Bill Lee (left-handed pitcher)

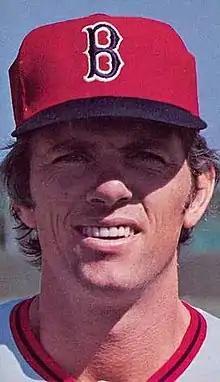
Lee in 1976

William Francis Lee III (born December 28, 1946), nicknamed "Spaceman", is an American former professional baseball left-handed pitcher who played in Major League Baseball (MLB) for the Boston Red Sox (1969–1978) and Montreal Expos (1979–1982). On November 7, 2008, Lee was inducted into the Red Sox Hall of Fame as the team's record-holder for most games pitched by a left-hander (321) and the third highest win total by a Red Sox southpaw (94). On August 23, 2012, he signed a contract to play with the San Rafael Pacifics of the independent North American League, at age 65.